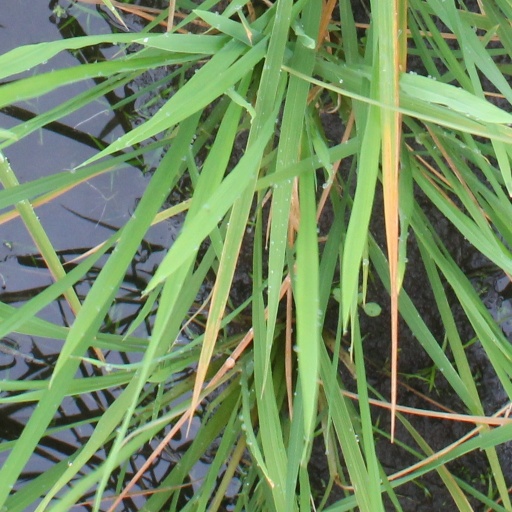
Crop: rice